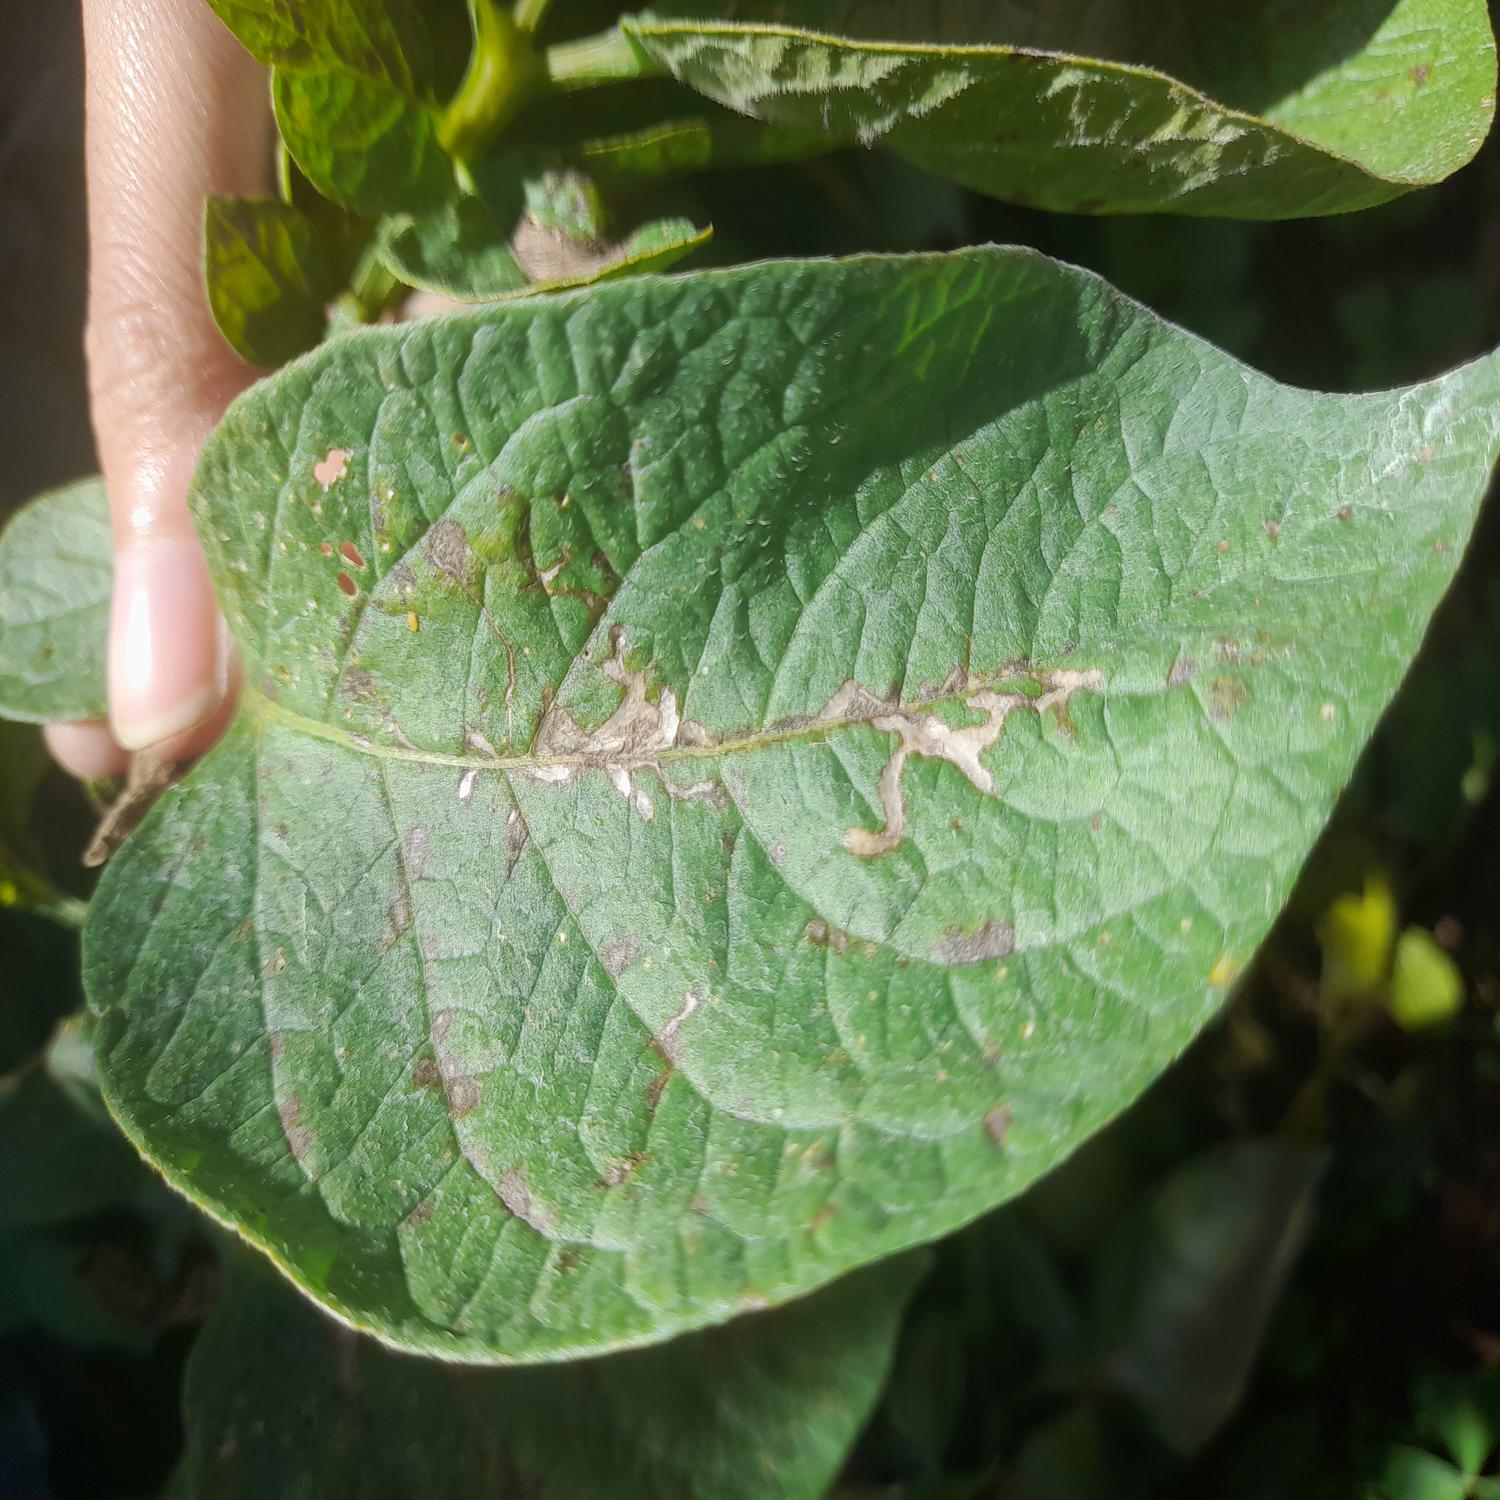
Label: Pest